Tembien

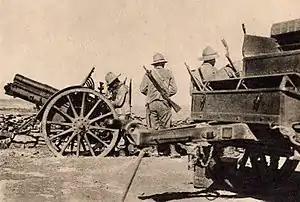
Italian artillery in Tembien

In 1935 and 1936, the Italians invaded Ethiopia, coming from the north (Eritrea). Tembien with its mountains and river gorges was a major obstacle on their way south. For instance, the armies of Seyoum Mengesha and Kassa Hailu regrouped there, and in January 1936, they caused important losses to the Italian army in the four-days First Battle of Tembien.